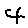
Label: 4